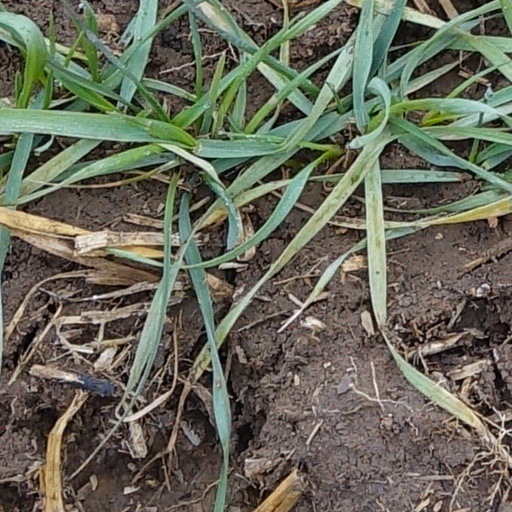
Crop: wheat